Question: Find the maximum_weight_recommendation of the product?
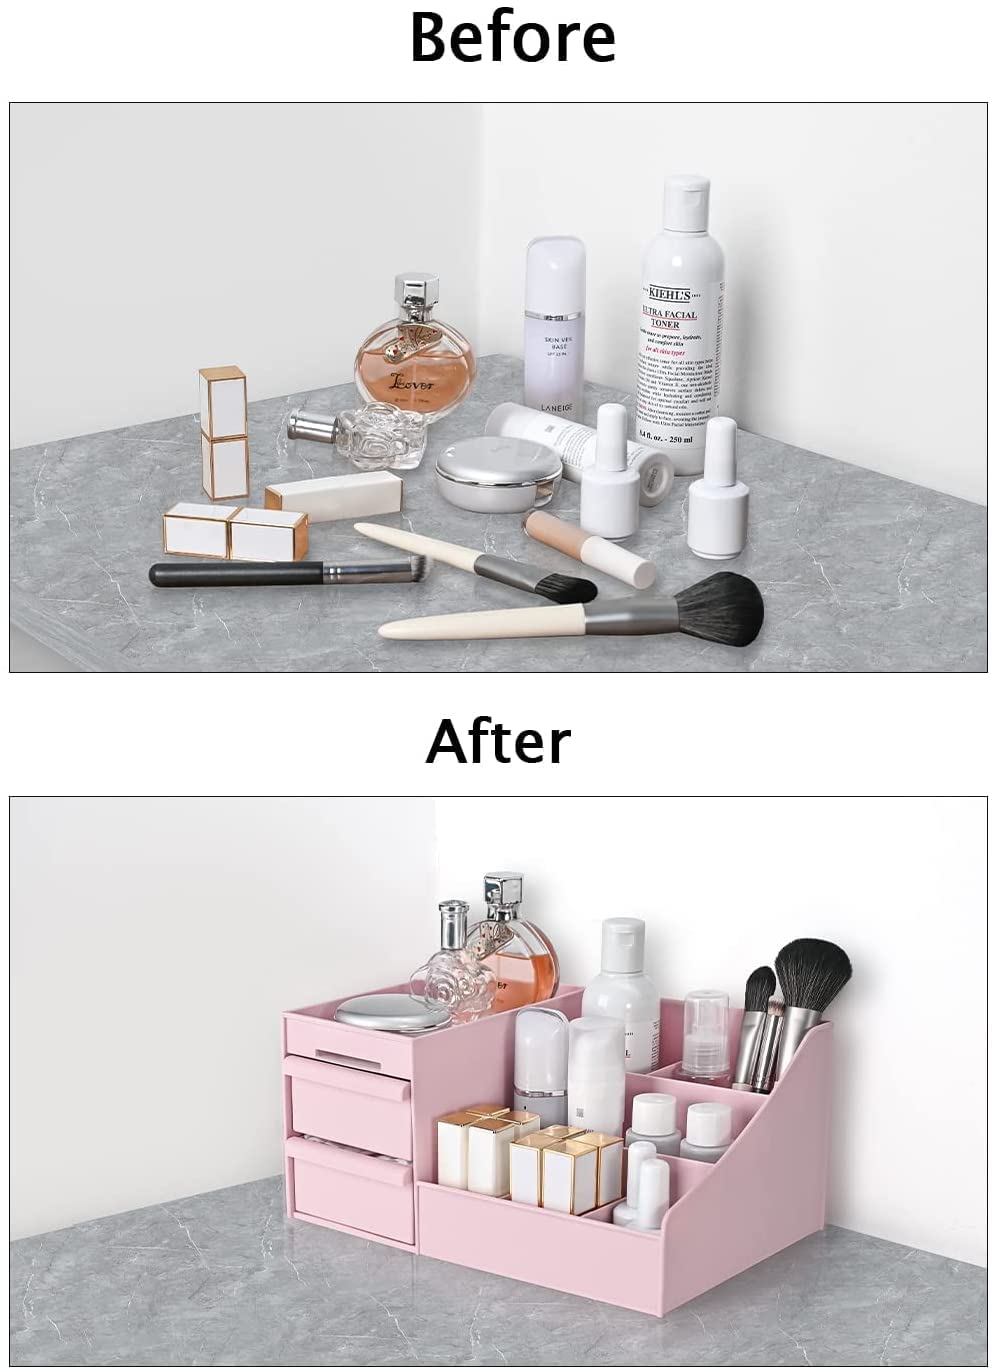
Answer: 14.0 ounce